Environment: real
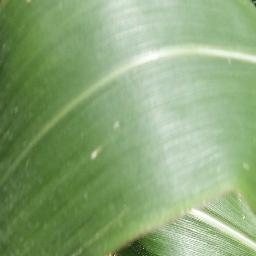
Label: healthy